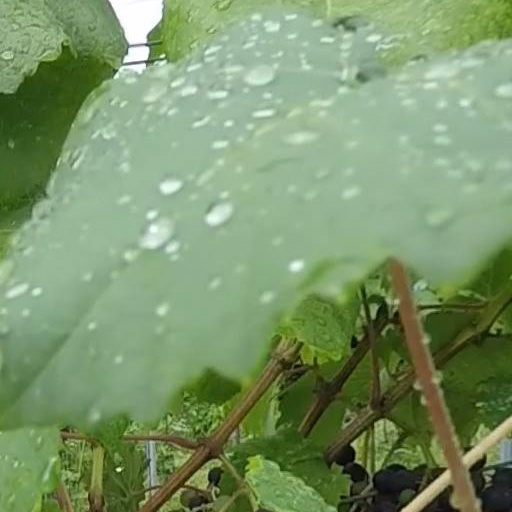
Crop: grape